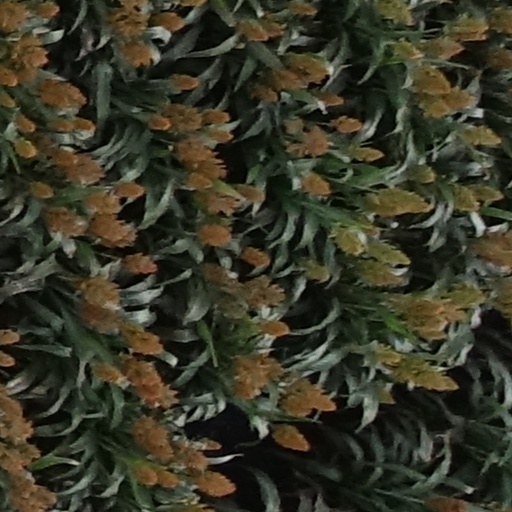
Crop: sorghum